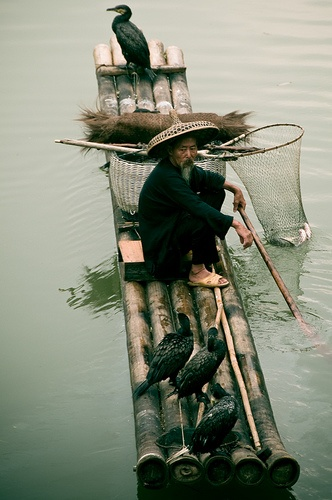
A man and some birds on some logs on a lake fishing
a man wearing a hat is on his boat and four birds
A man fishing on a rough boat with birds sitting next to him.
The Asian fisherman sits  on his raft gently stirring the waters
A man on a narrow raft made of logs with a fishing net.